Canadian Historical Dinner Service

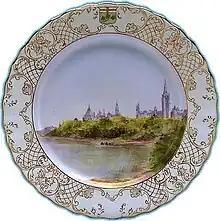
Dinner plate "Parliament Buildings and Ottawa River" by Martha Logan (1863-1937)

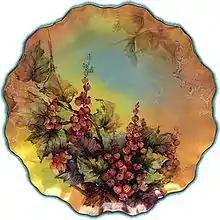
Dessert plate "Redcurrants" Alice M. Judd (died 1943)

Lily Osman Adams of Toronto painted eighteen of the fish plates, with underwater designs, and Louise Couen, also of Toronto, painted the other six.